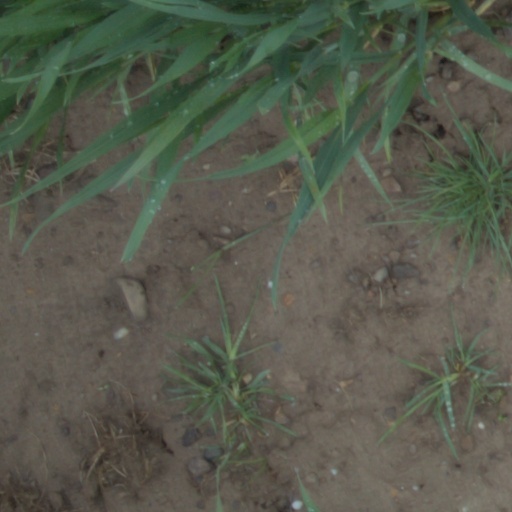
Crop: wheat